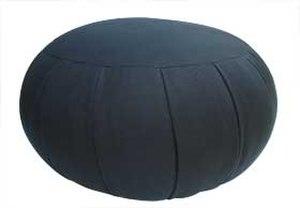
Le zafu est un coussin de méditation utilisé dans la pratique de zazen.